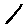
Label: 1